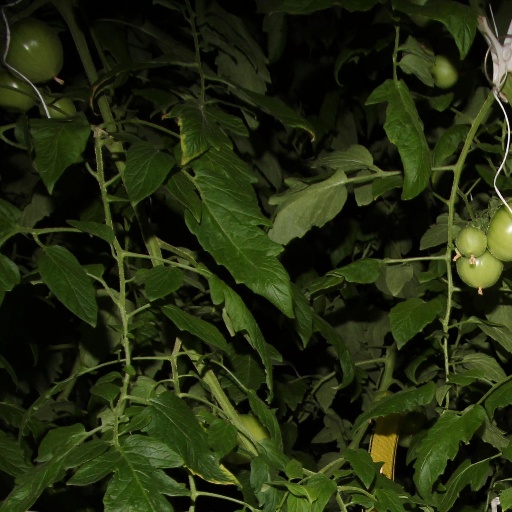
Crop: tomato